Robert John Simmons

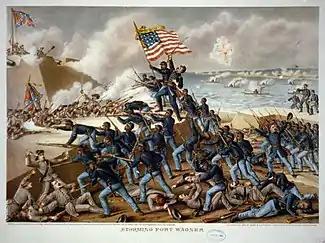
The Storming of Fort Wagner, the most famous battle fought by the 54th Massachusetts.

A former clerk, probably from St. George's, Simmons joined the 54th on March 12, 1863. Many black and white Bermudians fought for the Union, mostly in the US Navy. Other black Bermudians who served in the United States Army during the war included Robert Tappin (who had previously served in the US Navy from 1863 to 1864), John Wilson and Joseph Thomas of the 31st Colored Infantry Regiment, John Thompson of the 26th Colored Infantry, Wate O. Harris, of the 6th Coloured Infantry, and George Smith. The links of the people of Bermuda with the southern states were foundational, with their archipelago having been settled in 1609-1612 by the Virginia Company as an extension of Jamestown, with the Carolinas having been settled from Bermuda in 1670 by settlers under William Sayle, and with most of the 10,000 emigrants from Bermuda between settlement and the gaining of independence by the United States having settled in the South. The ties with Virginia and South Carolina were especially close, and Bermuda's wealthy merchant families had established branches in important Southern Atlantic ports to control trade through those cities and otherwise play important roles (examples including two of the sons of prominent Bermudian Colonel Henry Tucker (1713–1787), St. George Tucker (1752-1827), and Thomas Tudor Tucker (1745-1828)). The second-oldest surviving house in Charleston, Pink House, was built from Bermudian limestone in at some point between 1694 and 1712 (as Bermuda produced nothing but ships, its vessels often carried stone from the archipelago as ballast to be exchanged for cargo in continental ports, and Bermuda stone is found in other 17th Century properties in Charleston, including the McLeod Plantation on James Island). Denmark Vesey also came to Charleston from Bermuda. Less wealthy Bermudians settled sometimes together, founding towns, and there are now many locations in the South that have been named after the islands of Bermuda. The close ties of blood and trade between Bermuda and the South meant most white Bermudians, at least, had strong sympathies with the South and the colony's proximity to southern ports like Charleston made it the ideal location from which to smuggle European manufactured weapons into the South and cotton out. Consequently, many other Bermudians, like Thomas Leslie Outerbridge, profiteered from the war by smuggling arms to the blockaded South. Its close connection to his birthplace was an ironic twist to Simmons' death in Charleston.